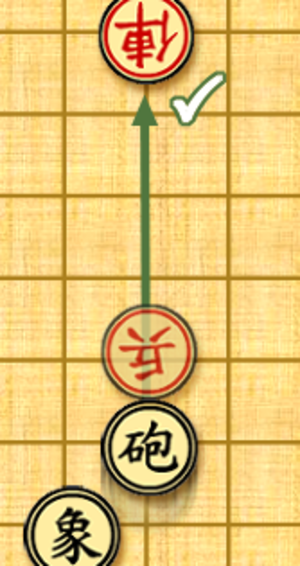
Le xiangqi, aussi appelé « échecs chinois », est un jeu de société combinatoire abstrait qui se joue sur un tableau rectangulaire de 9 lignes de large sur 10 lignes de long. Le jeu est également connu au Japon sous le nom de kawanakajima shōgi.